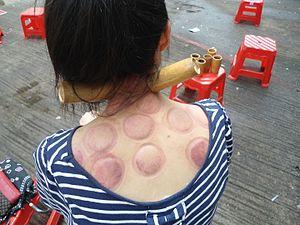
En médecine traditionnelle, la ventouse est un récipient, habituellement en verre et en forme de cloche destiné à soigner en induisant une « révulsion » par effet de succion sur la peau.